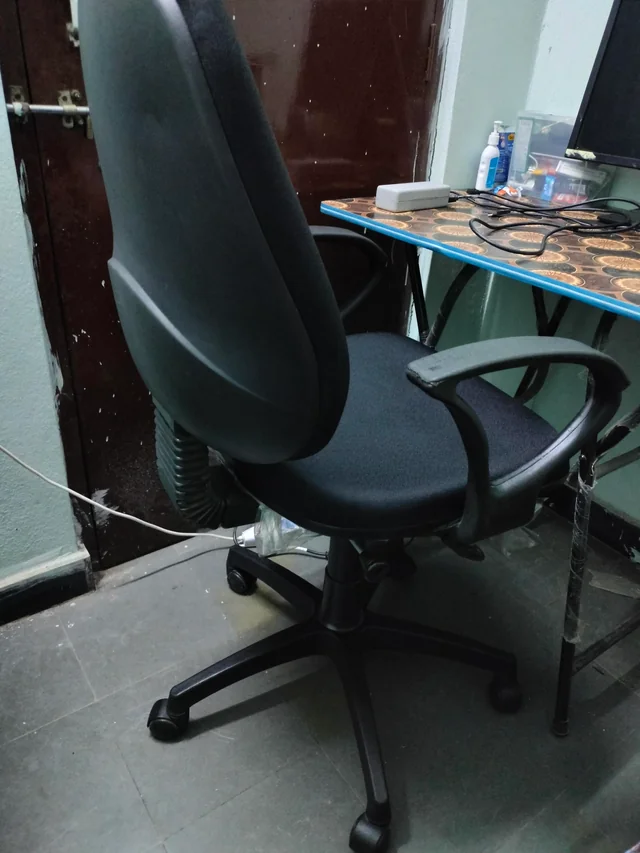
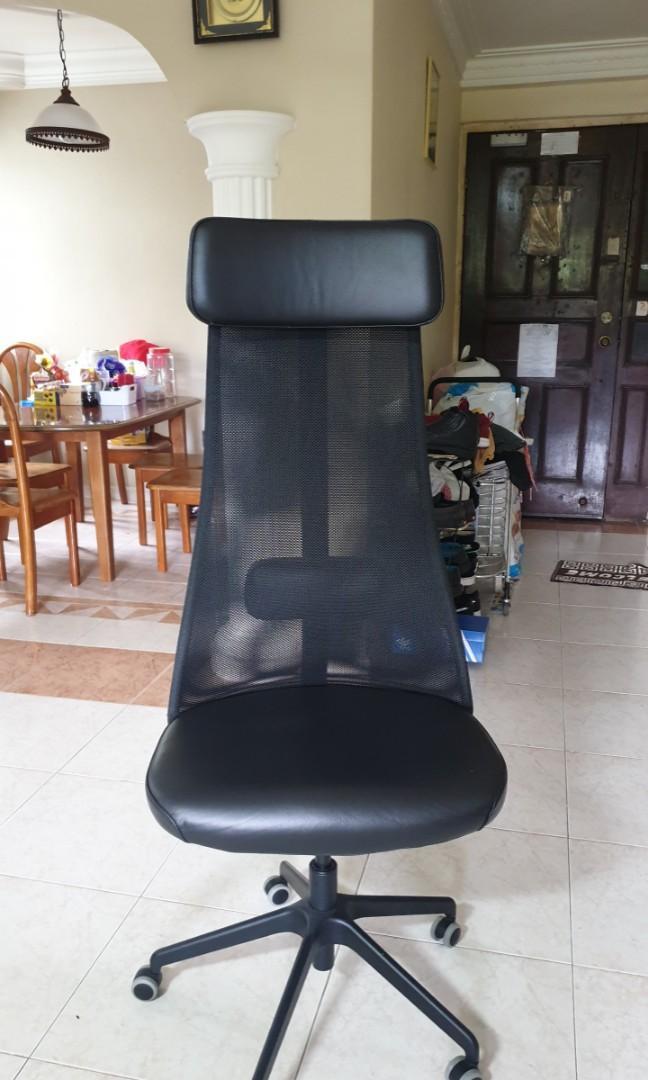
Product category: items_chair
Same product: no